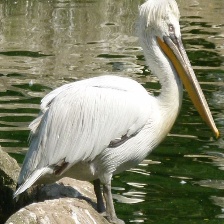
Species: DALMATIAN PELICAN
Scientific name: PELECANUS CRISPUS